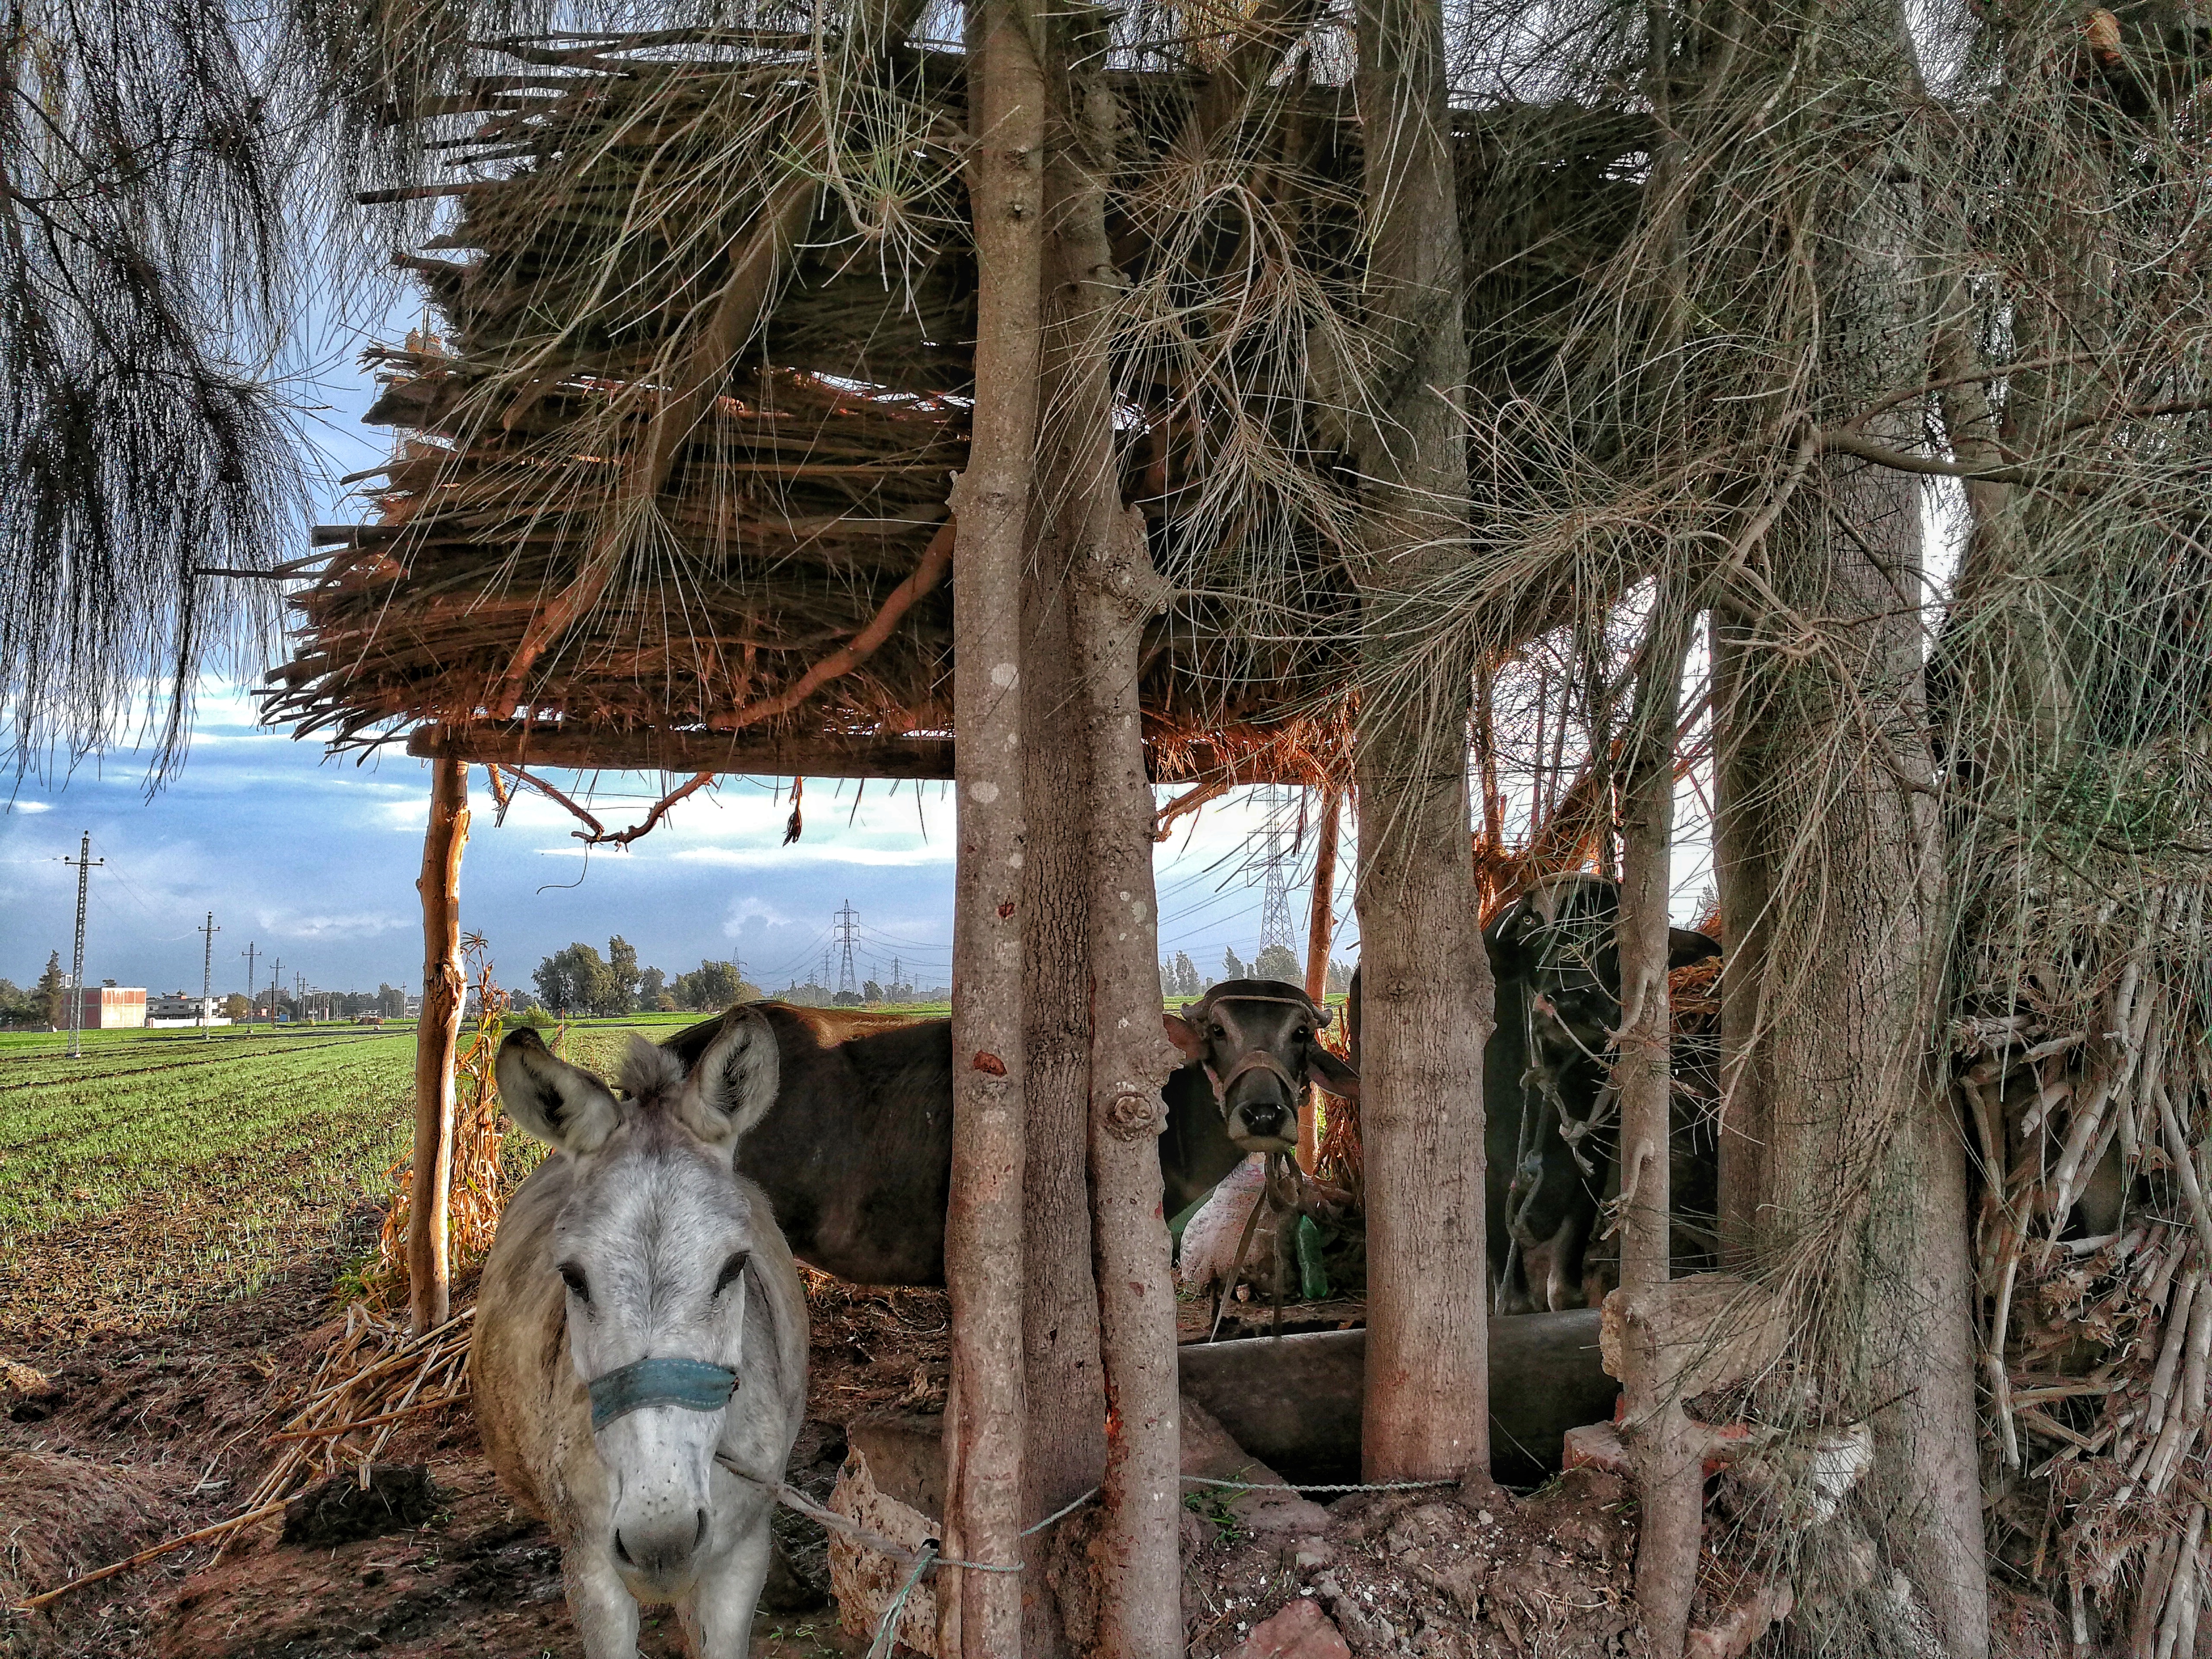
countryside, nature, tree, woody plant, plant, wood, rural area, winter, wildlife, branch, pack animal, livestock, landscape, woodland, village, forest